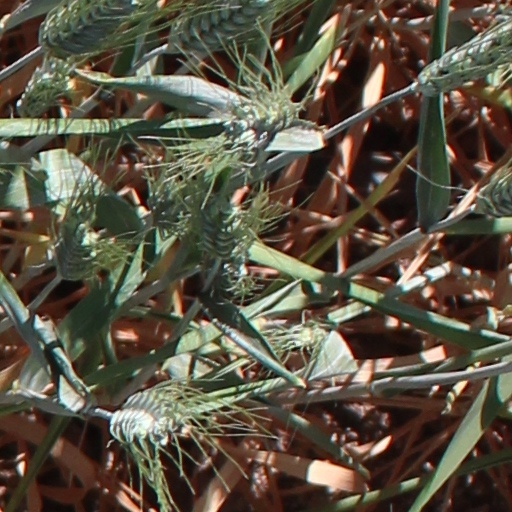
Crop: wheat